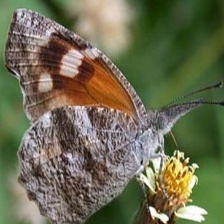
Species: AMERICAN SNOOT